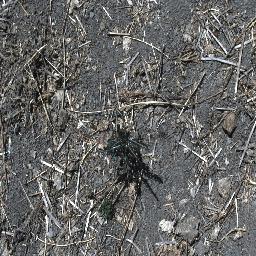
Label: parkinsonia